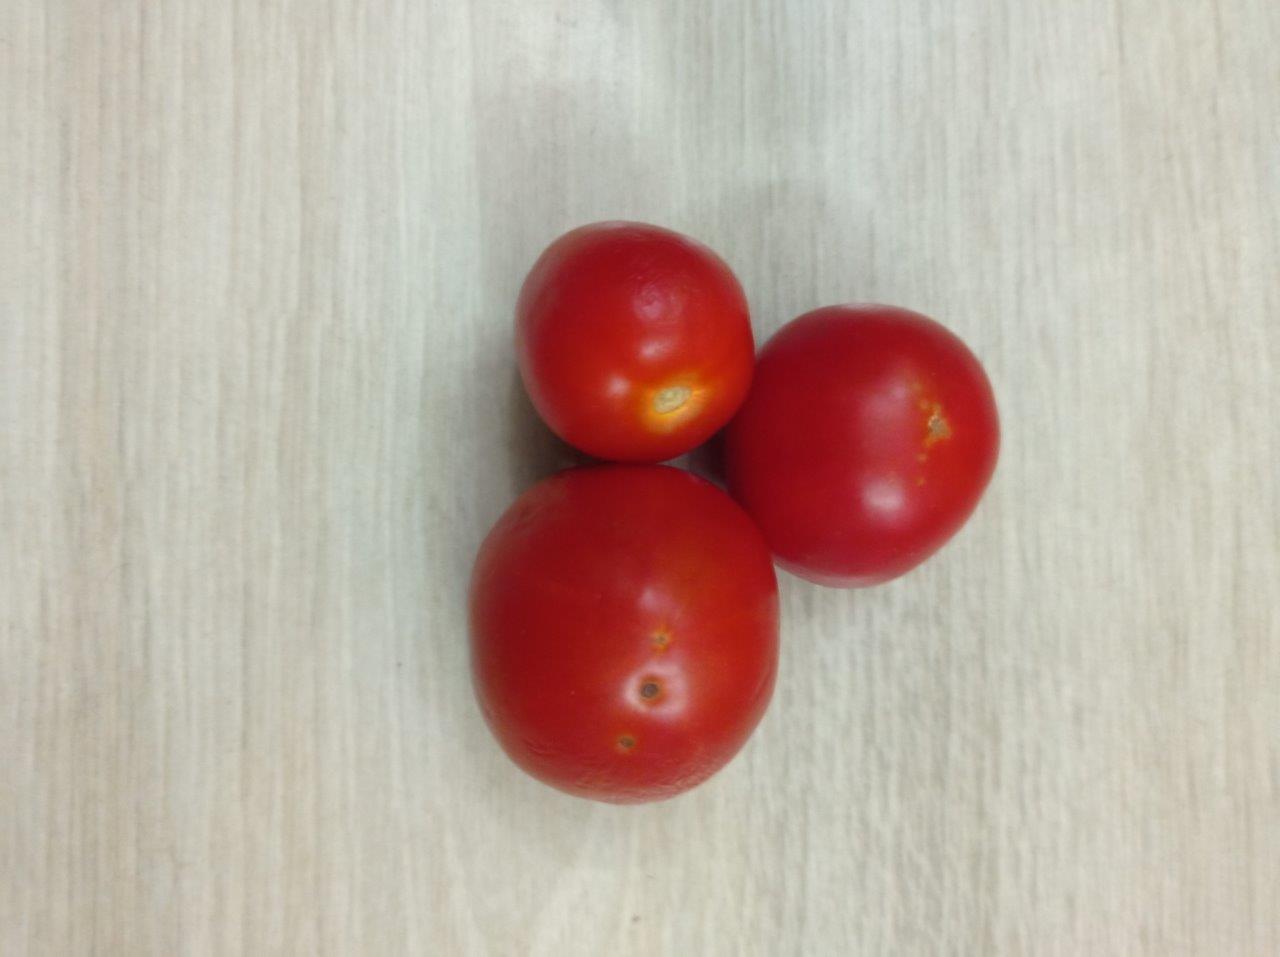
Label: Fresh